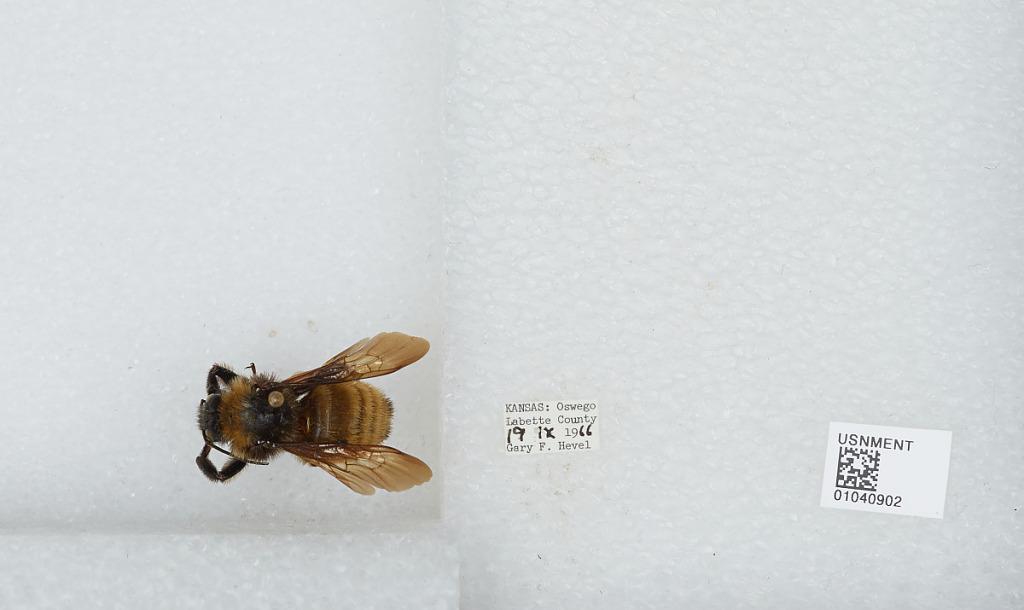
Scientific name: Bombus (Fervidobombus) pensylvanicus pensylvanicus (De Geer)
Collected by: G. Hevel
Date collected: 1966-9-19
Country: United States
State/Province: Kansas
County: Labette
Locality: Oswego
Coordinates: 37.1678, -95.1094